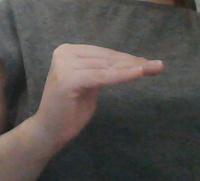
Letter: haa